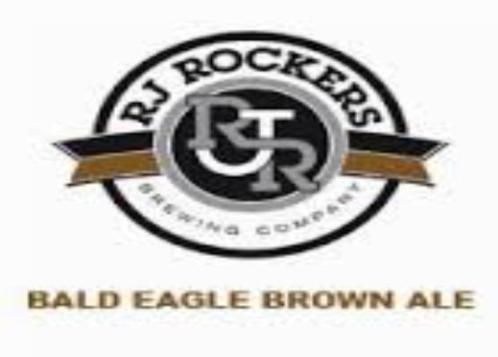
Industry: Food